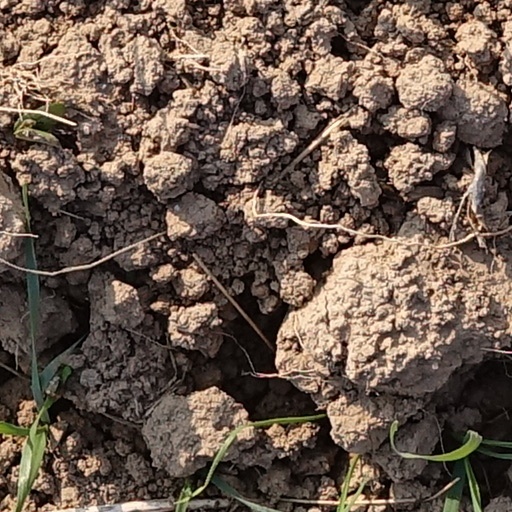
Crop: wheat